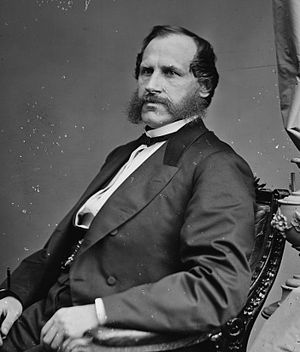
Amerikanske justitsministre / Liste over USA's justitsministre
George Henry Williams
USA's justitsminister er et amerikansk føderalt embede og medlem af USA's regering. Justitsministeren udnævnes af præsidenten med godkendelse af Senatet og er chef for Justitsministeriet. Embedet som USA's justitsminister blev oprettet af Kongressen i 1789.